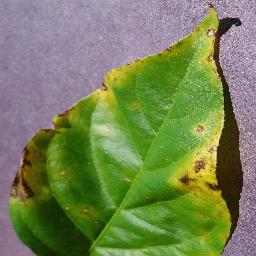
Label: Pepper,_bell___Bacterial_spot